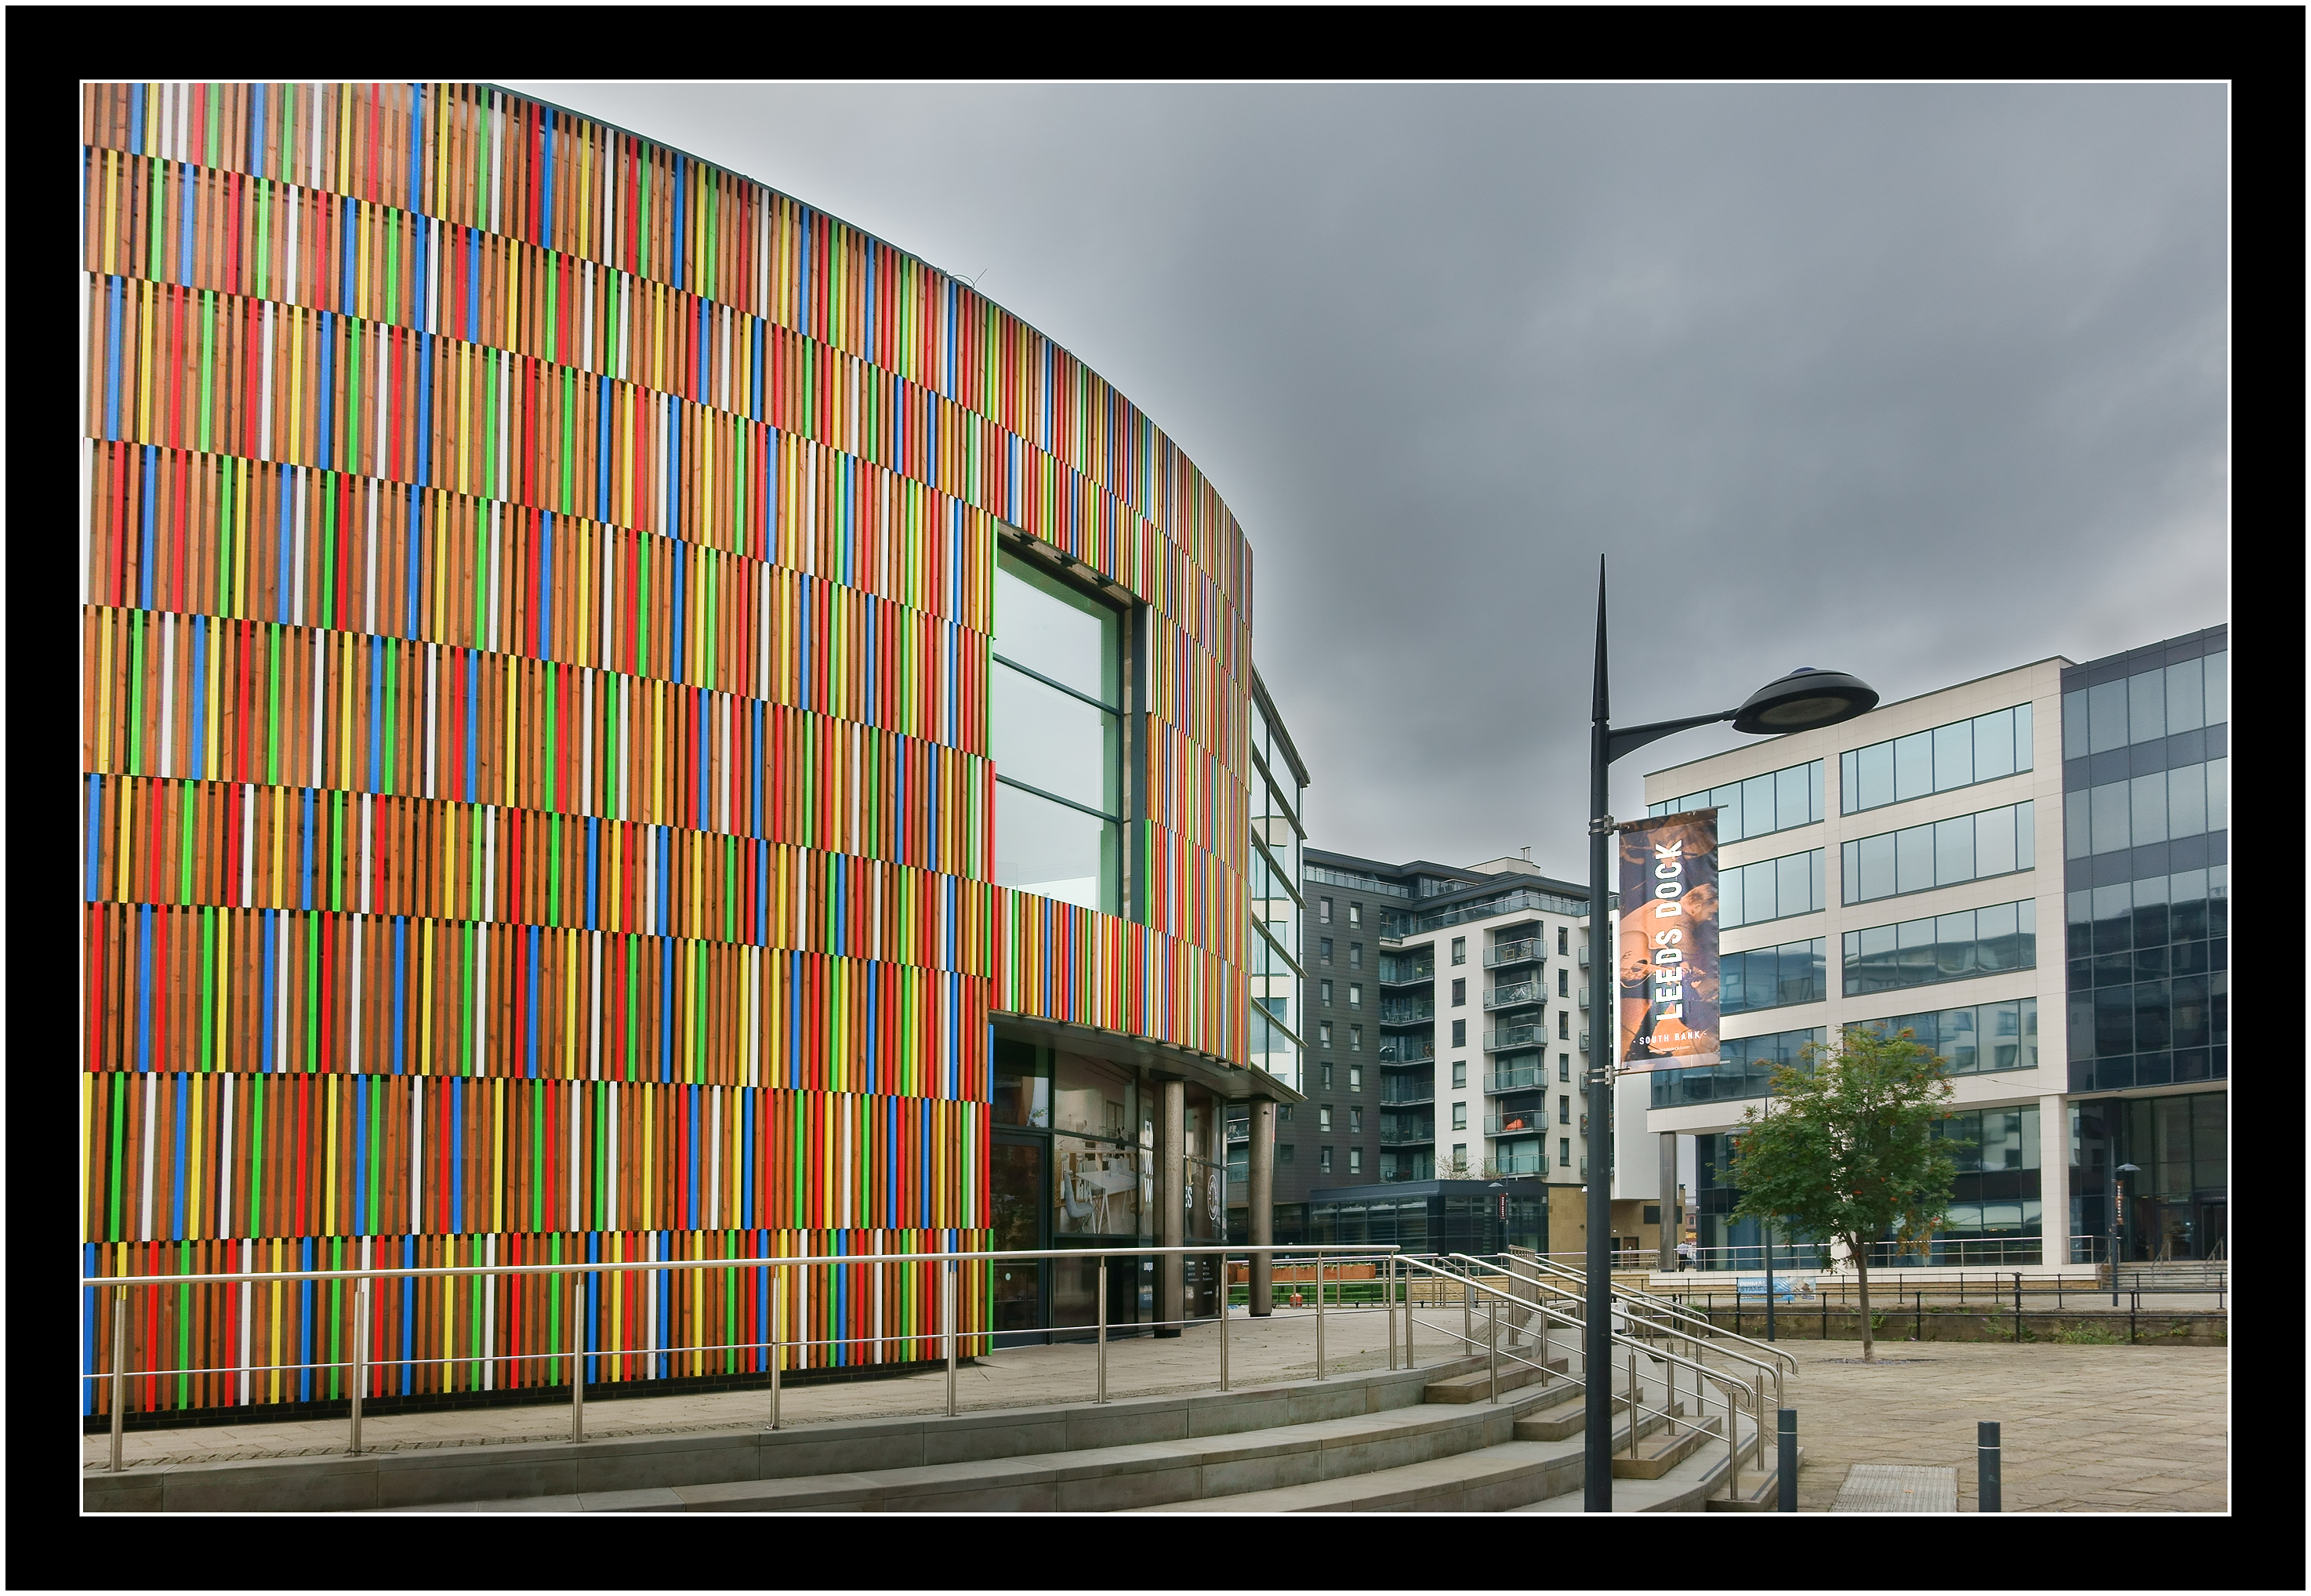
water, architecture, structure, white, street, window, glass, city, skyscraper, canal, stone, cityscape, steel, line, red, entrance, color, facade, blue, black, yellow, modern, concrete, tower block, uk, docks, leeds, yorkshire, vivid, bright, front, shape, metropolis, archhitecture, armouries, urban area